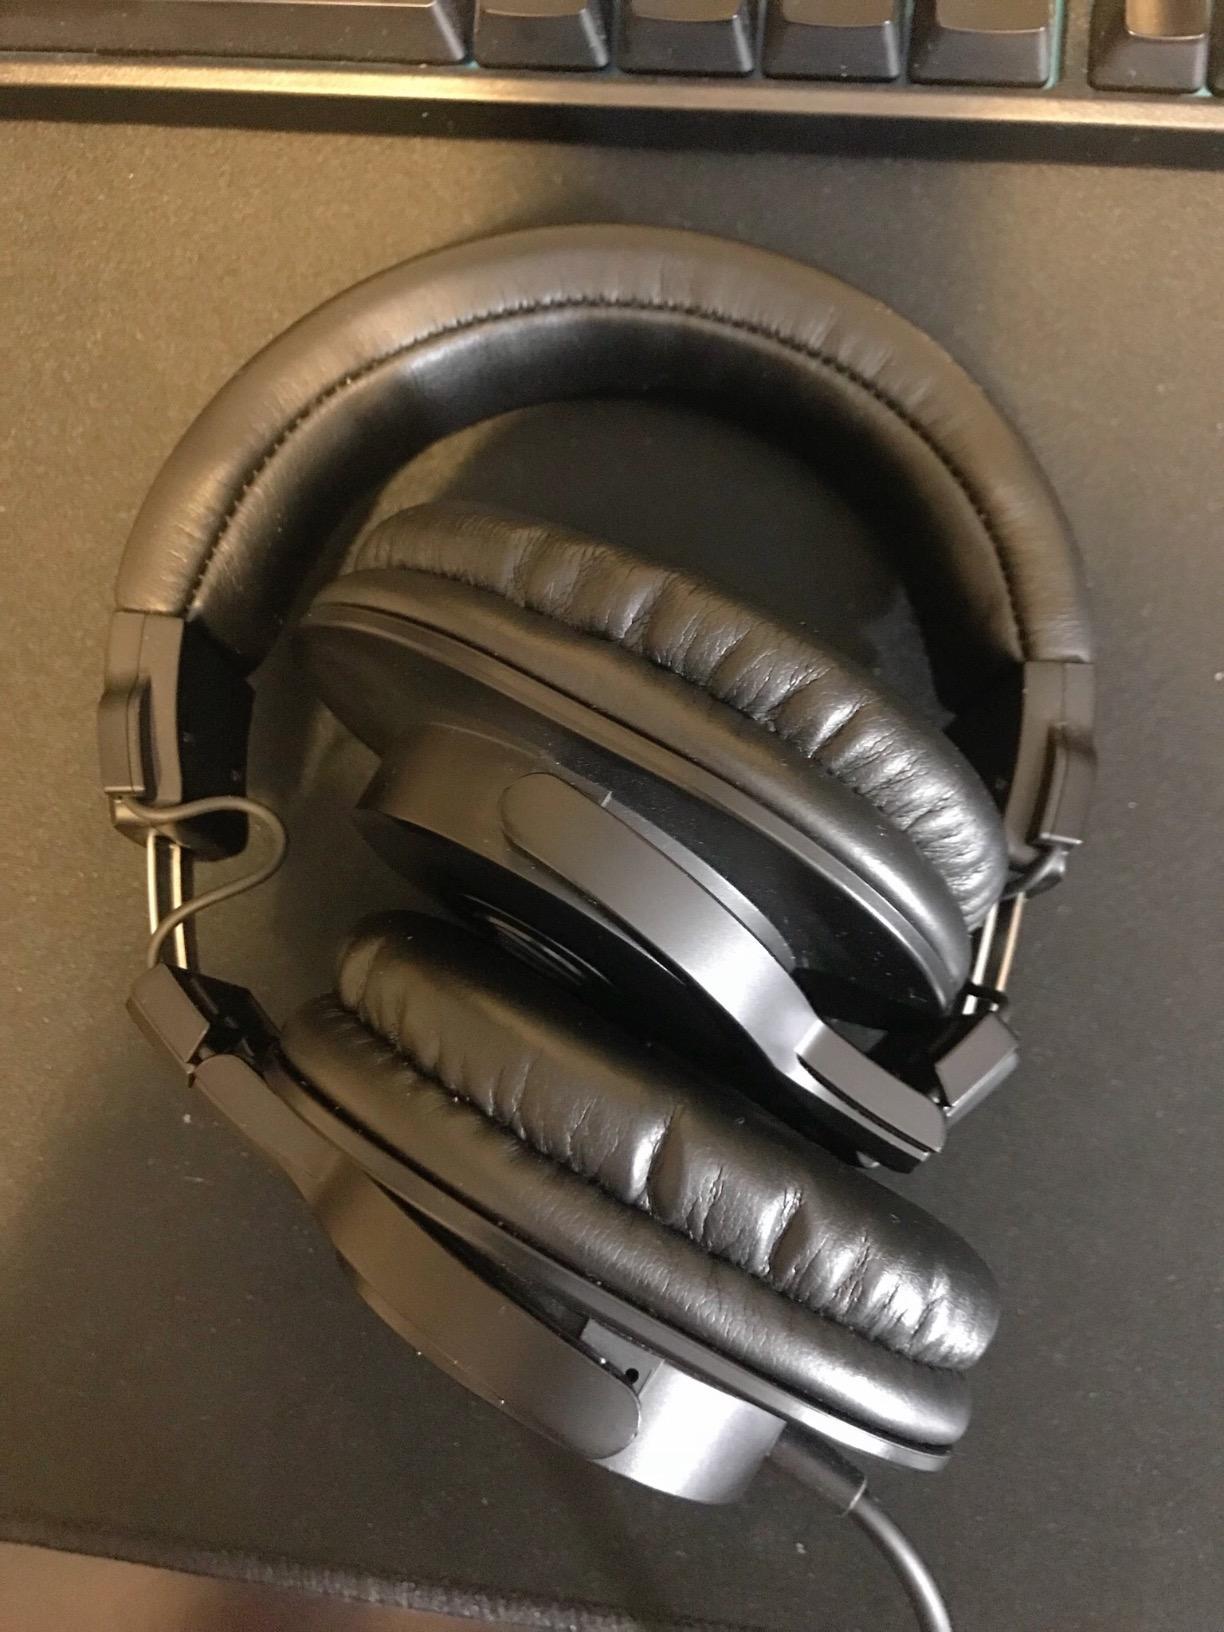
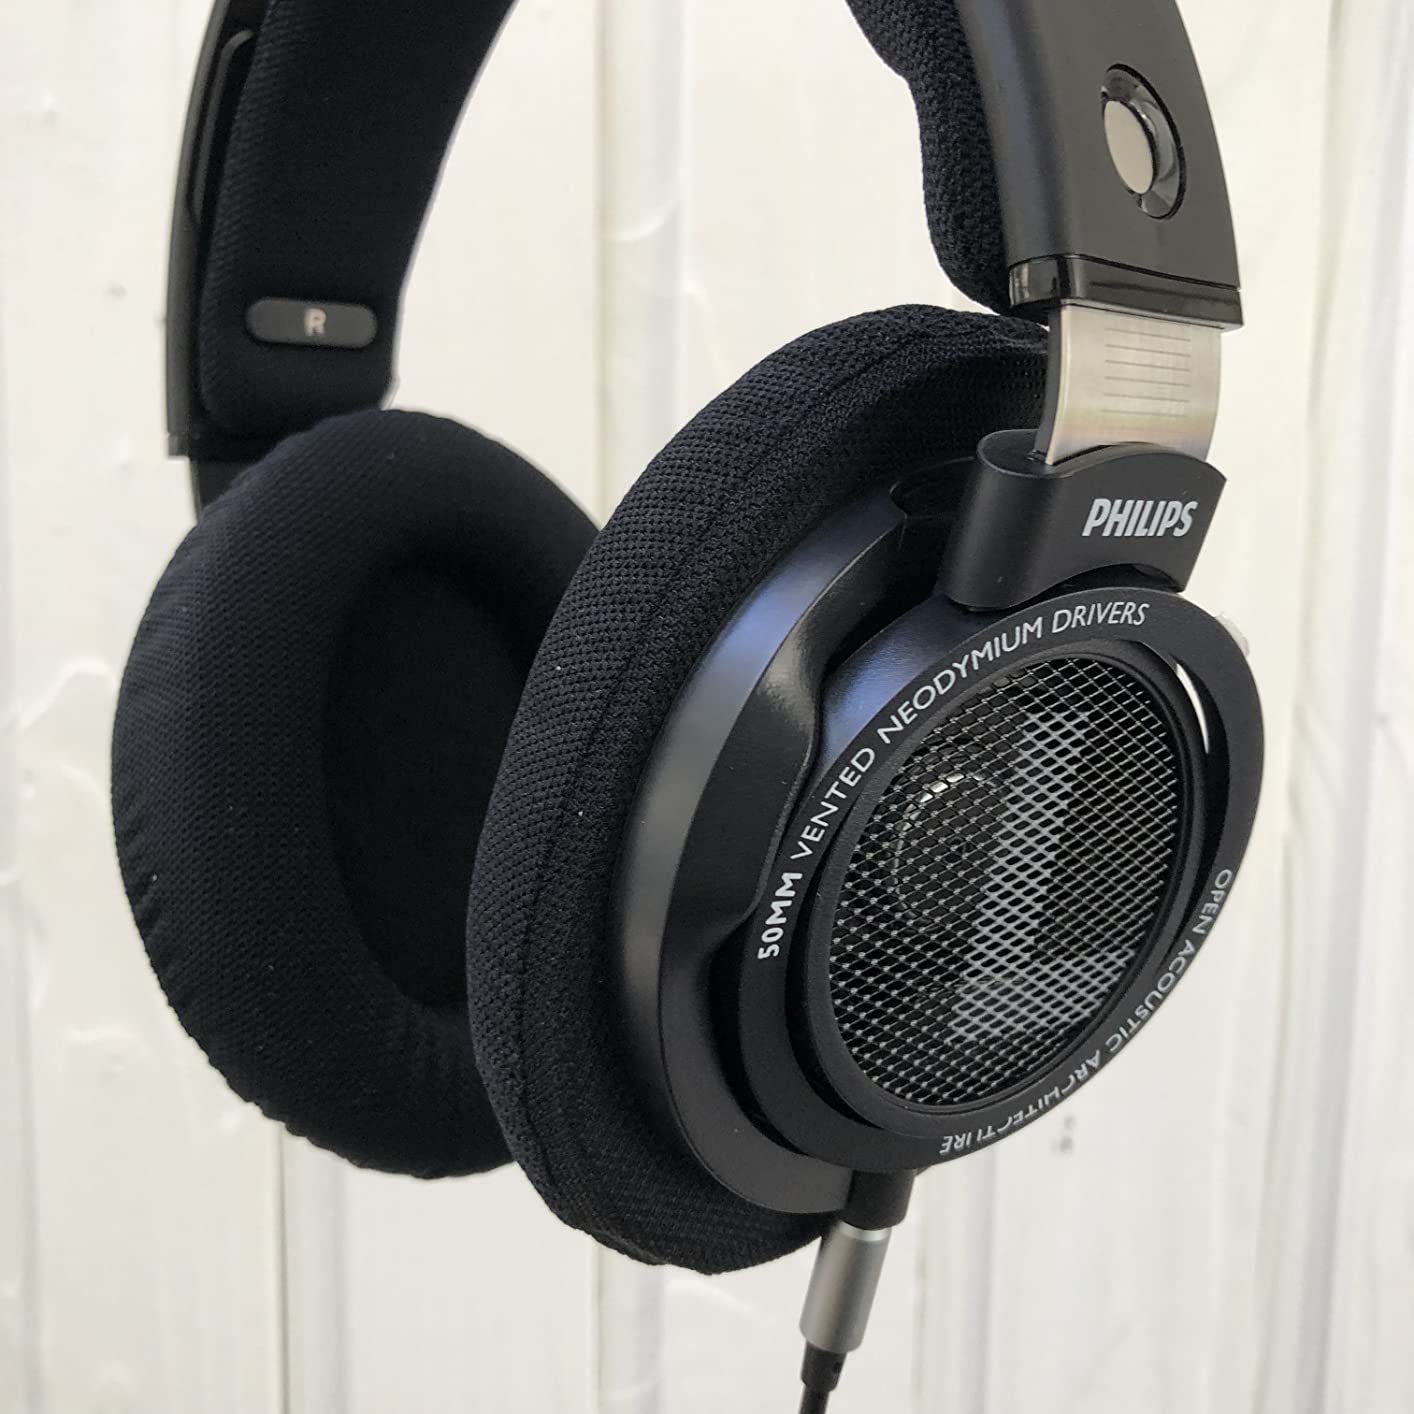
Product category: headphones
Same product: no